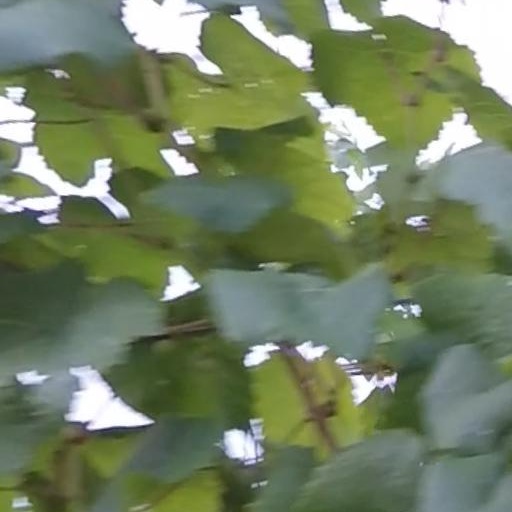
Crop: grape